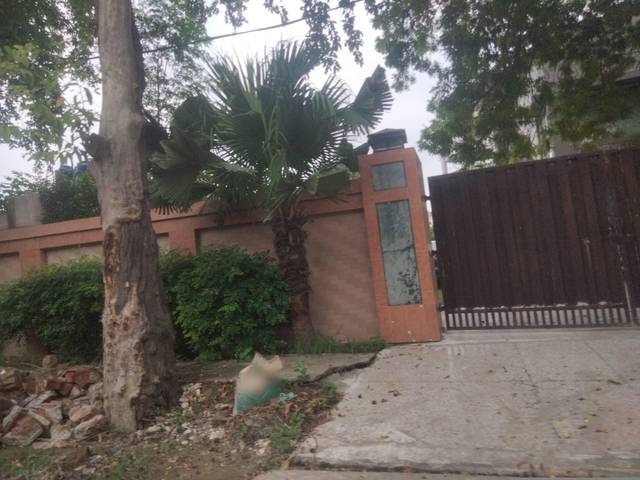
Region: Pakistan
Coordinates: 31.544, 74.353